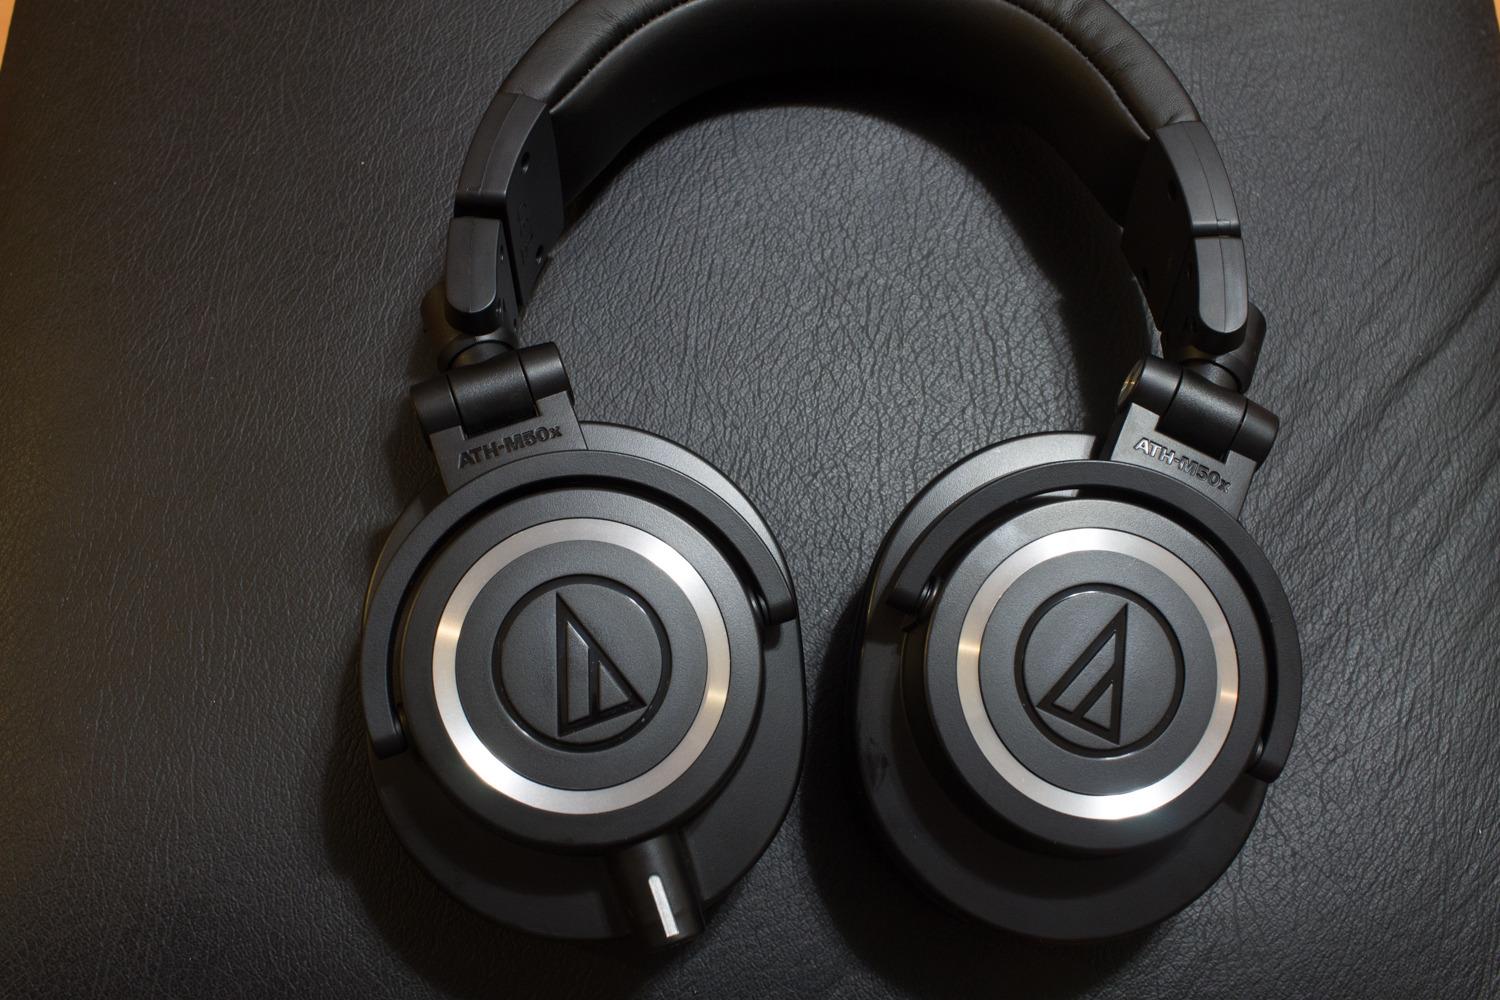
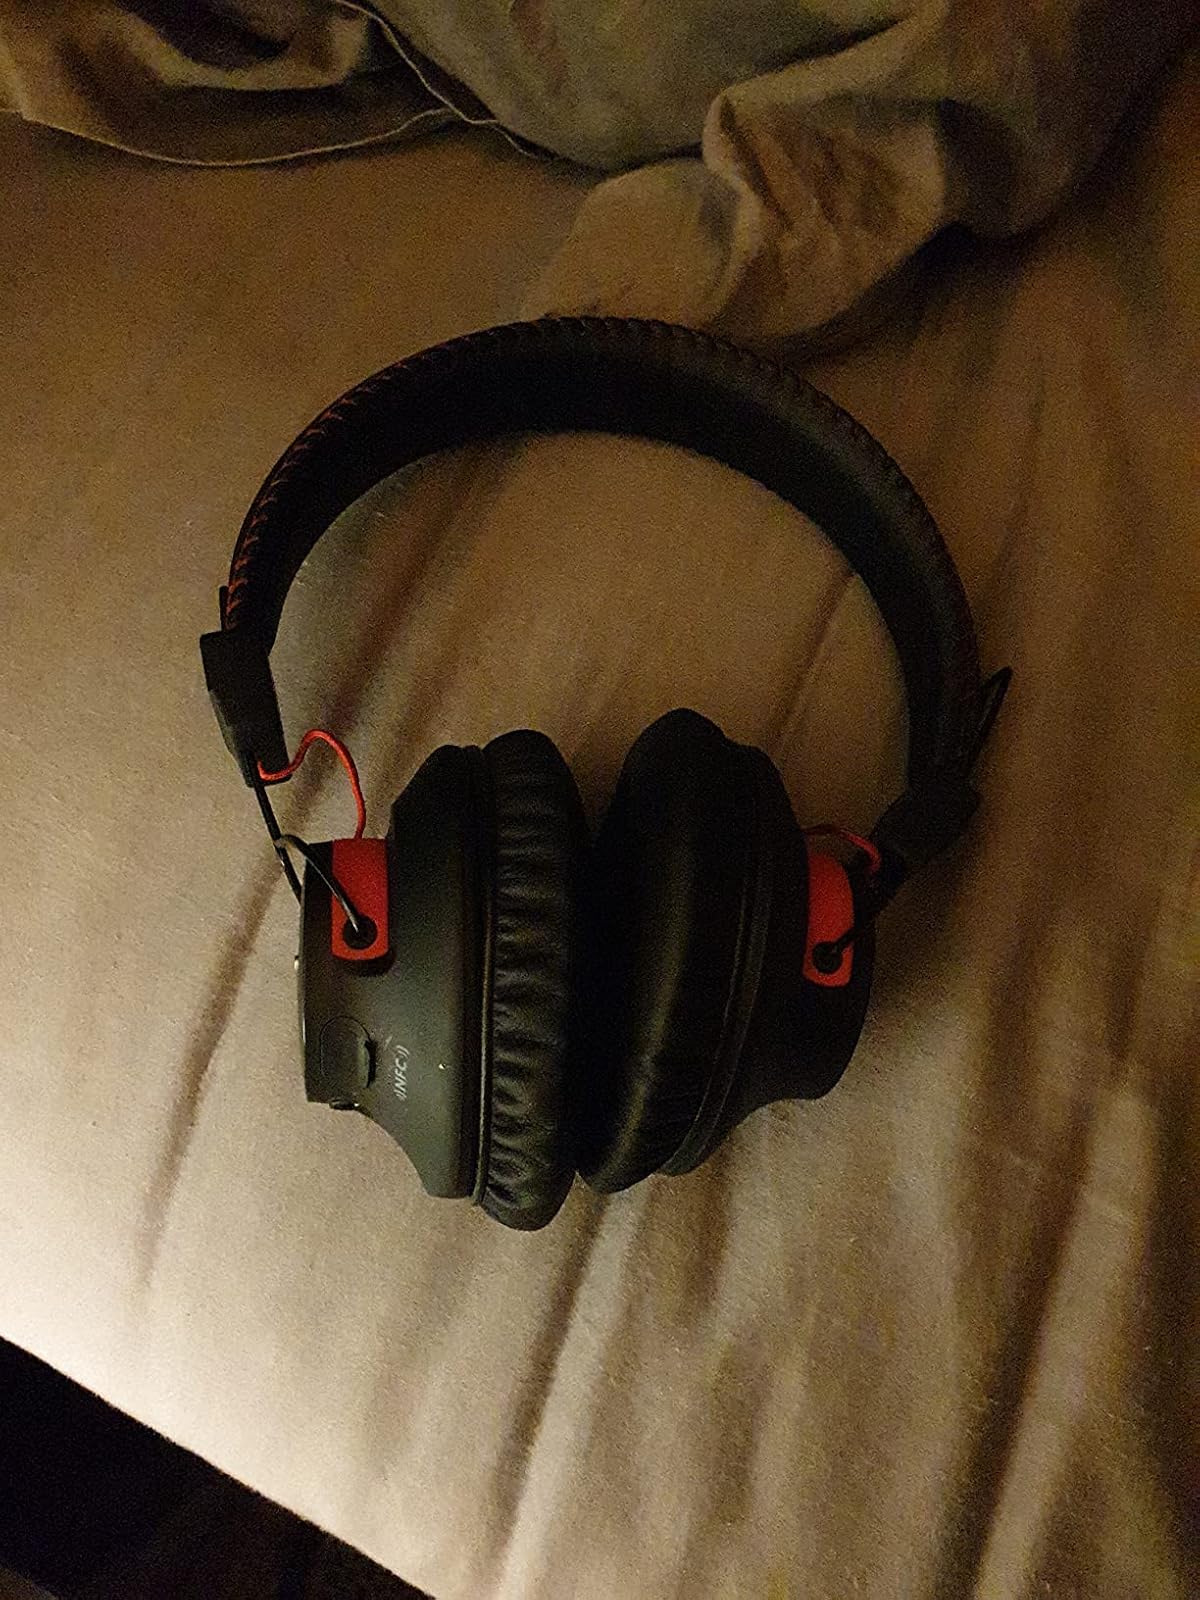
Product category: headphones
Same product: no